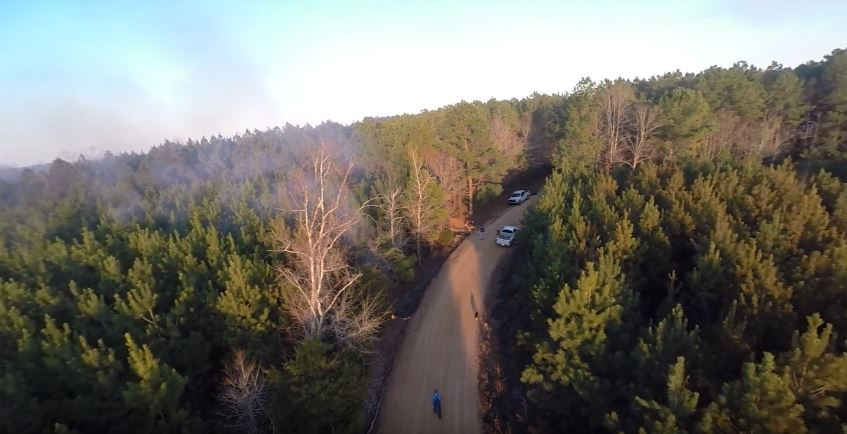
Fire: no
Smoke: yes